Anastasija Sevastova

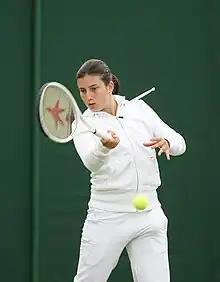
Sevastova in 2010

Sevastova began playing on the ITF Women's Circuit in April 2006, nearly before she turned 16. In July of the same year, she reached her first ITF final at the $10k event in Garching and then nearly after that won her first title in Bad Saulgau. In 2007, she made her WTA Tour debut at the İstanbul Cup where she also recorded her first WTA Tour match-win, beating Anastasiya Yakimova, before she was knocked out by fifth-seeded Alona Bondarenko in the next round. At the 2009 French Open, she made her major debut and then at the 2009 US Open she won her first Grand Slam match, defeating Tamarine Tanasugarn. By then end of the year, she first entered top 100 in July, and she then reached her first WTA singles quarterfinal at the Guangzhou Open.